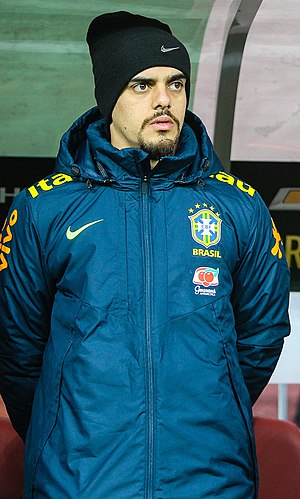
Fagner Conserva Lemos
Fagner Conserva Lemos eller bare Fagner, er en brasiliansk fodboldspiller. Han spiller for Corinthians i den brasilianske Serie A, som han har været tilknyttet siden 2014. Tidligere har han repræsenteret Vasco da Gama, Vitória, PSV Eindhoven og VfL Wolfsburg.